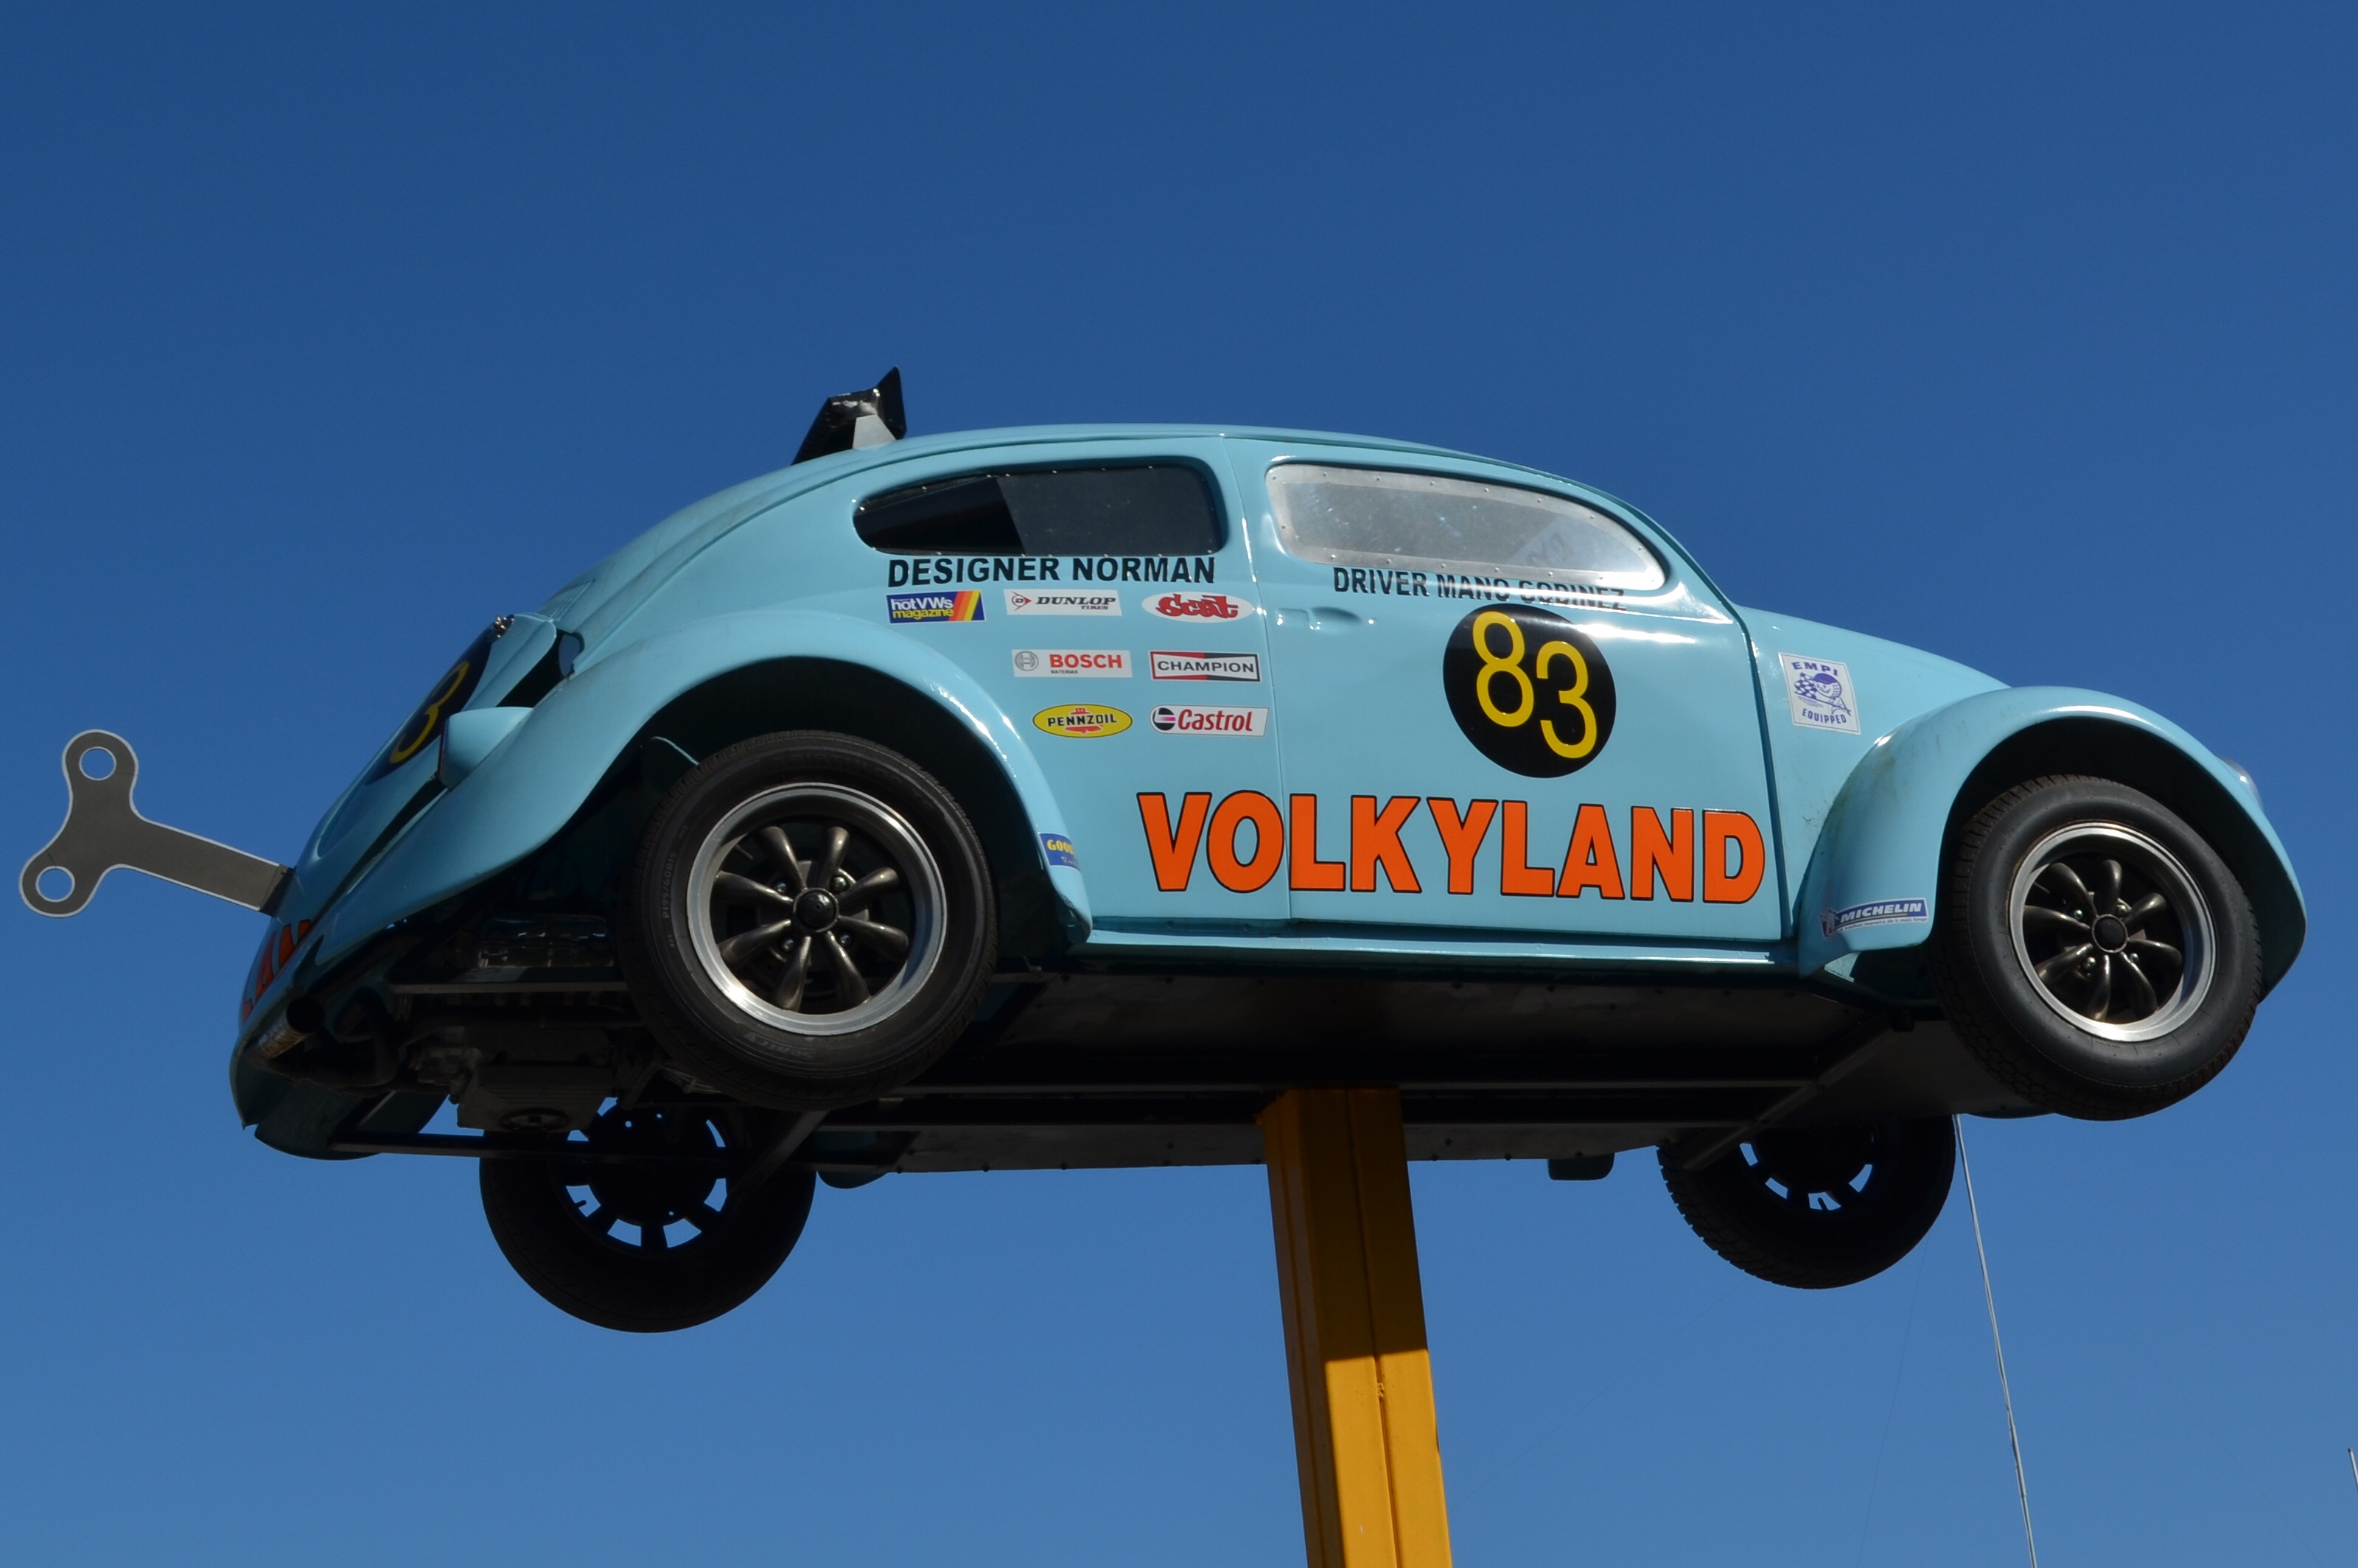
car, wheel, vw, vehicle, sports car, sports, cars, racing, mini, race track, antique car, land vehicle, volkswagen beetle, automobile make, automotive design, subcompact car, rallycross, world rally championship, mini e